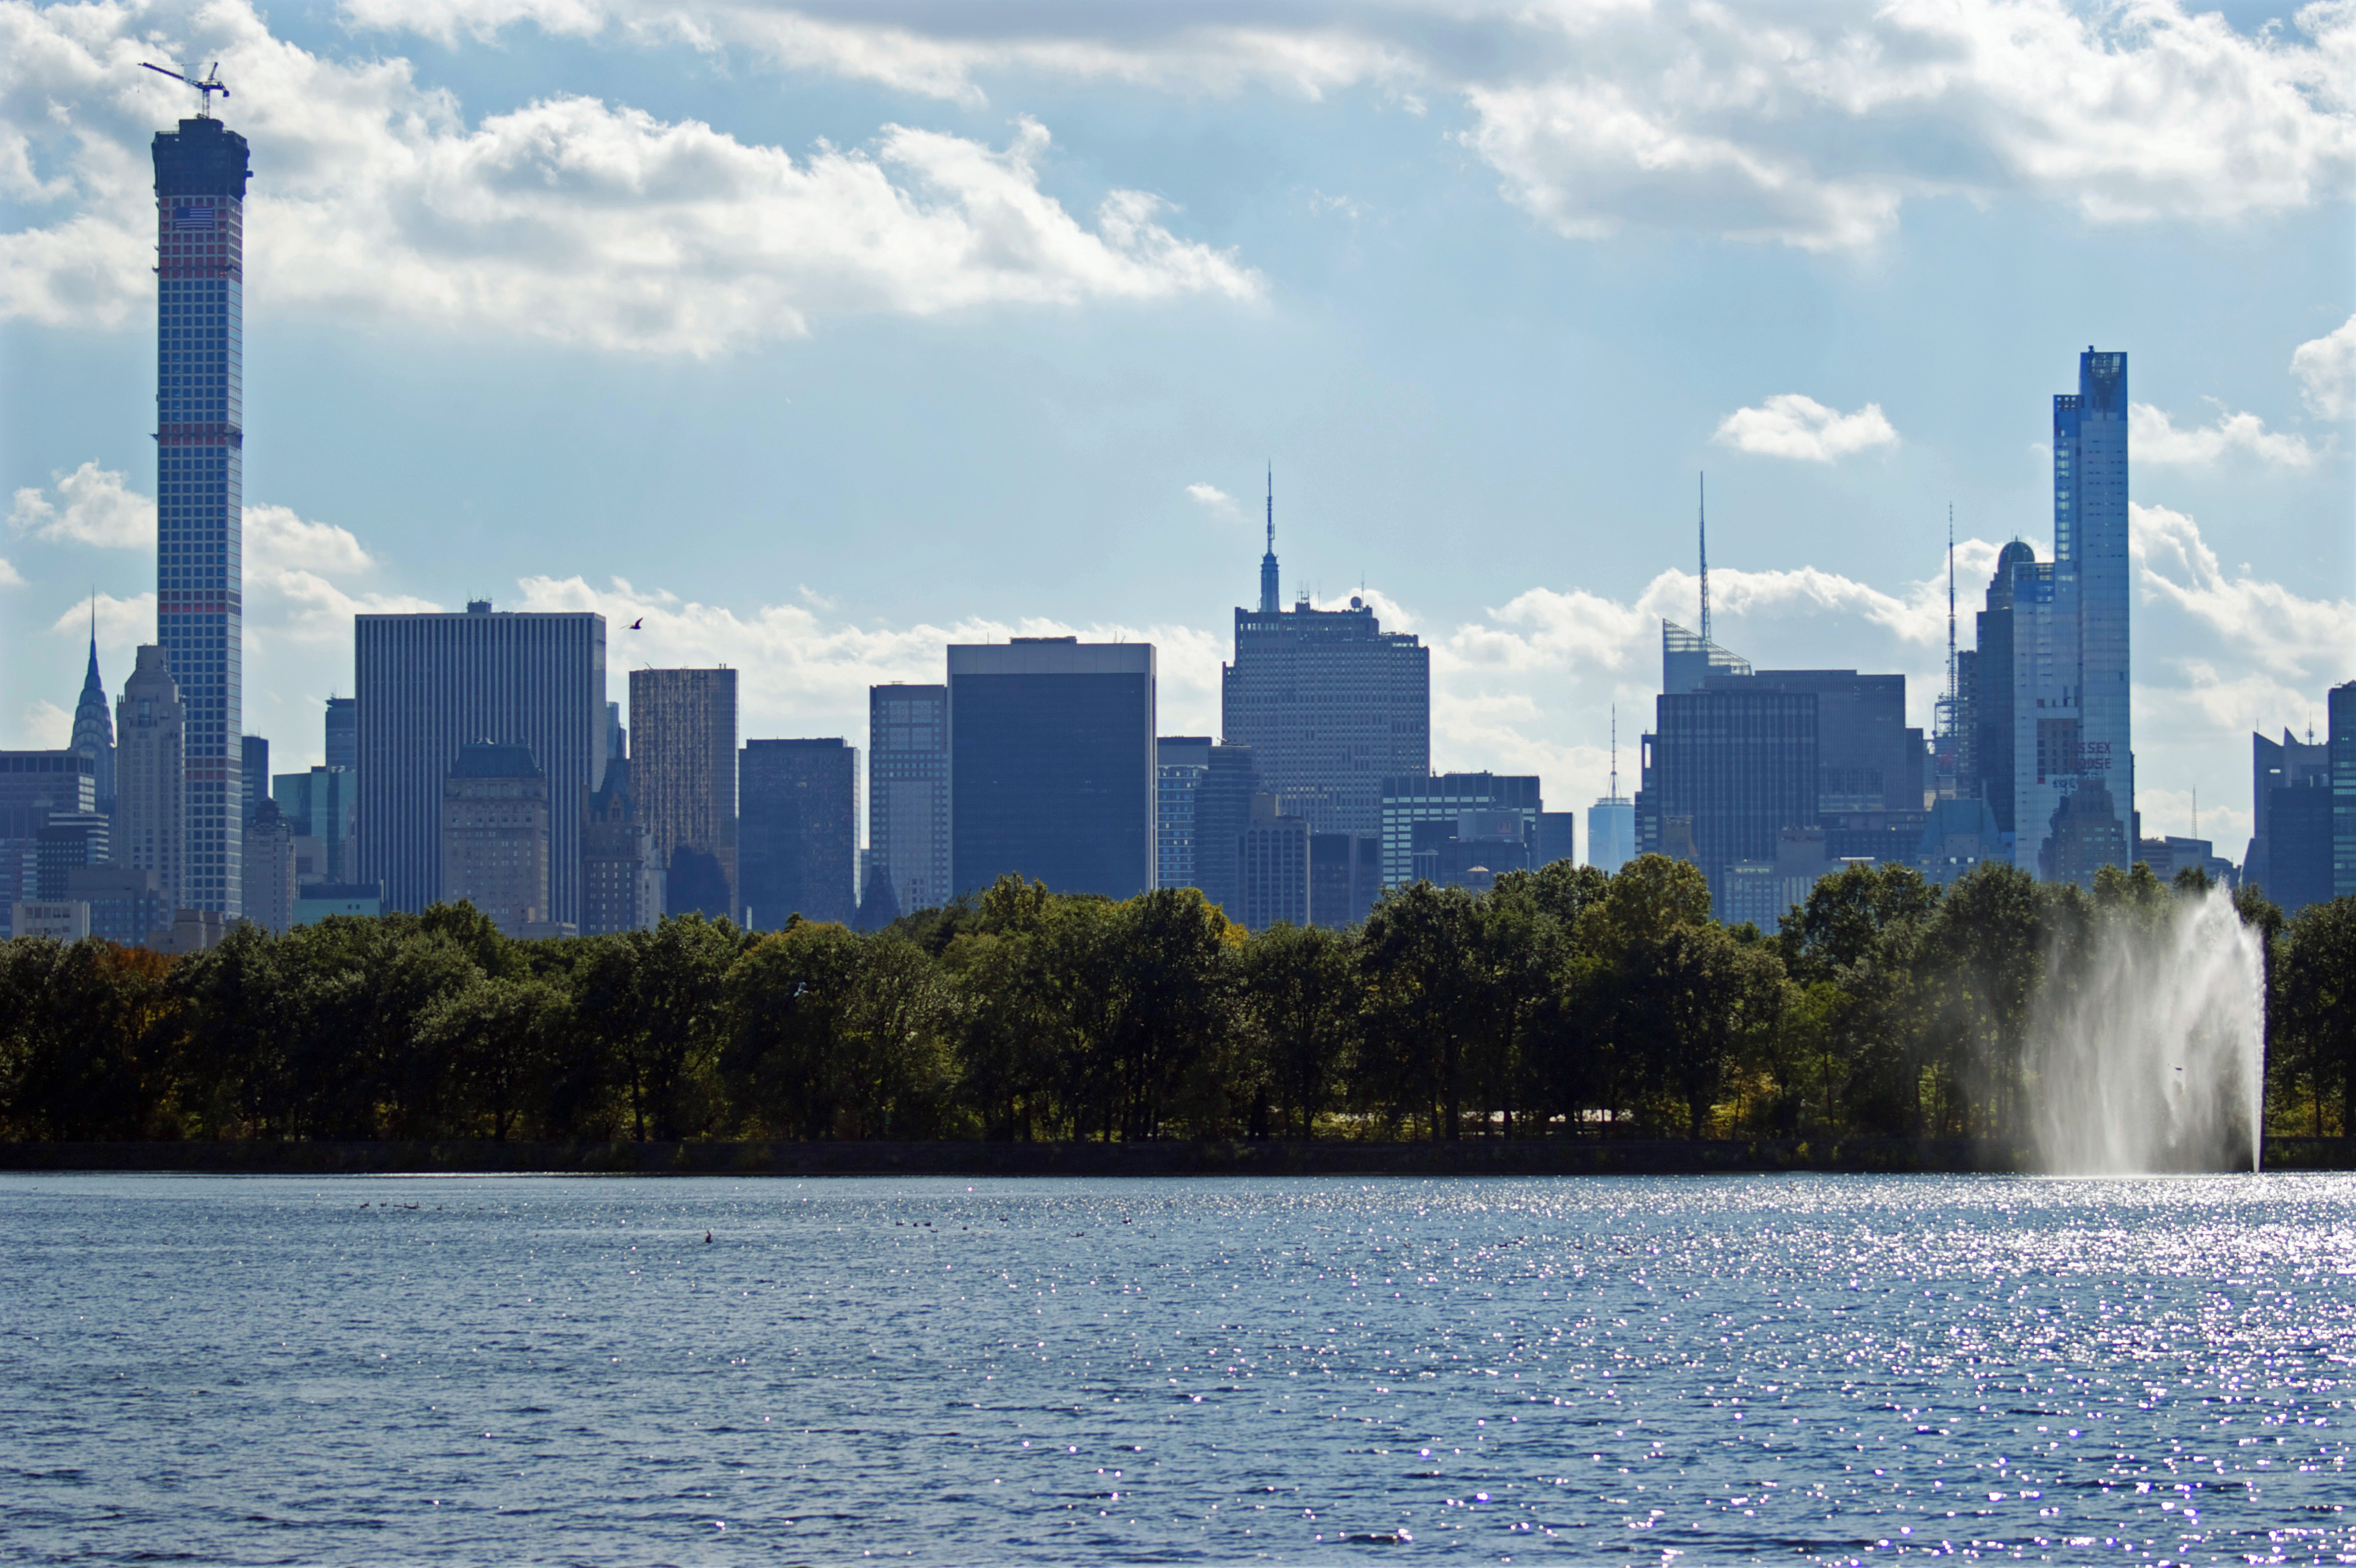
sea, water, horizon, skyline, lake, building, city, skyscraper, cityscape, downtown, dusk, reflection, tower, park, usa, landmark, tower block, central, fountain, new, york, niece, jacqueline, onassis, urban area, geographical feature, human settlement